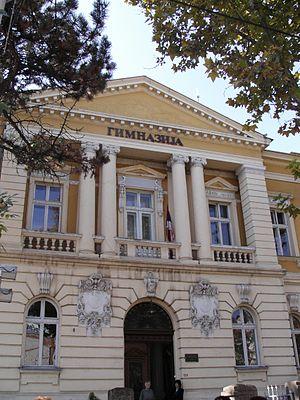
Pirot est une ville et une municipalité de Serbie située dans le district de Pirot. Au recensement de 2011, elle comptait 38 432 habitants et le territoire dont elle est le centre 57 911.
Le bâtiment du lycée de Pirot se trouve à Pirot, dans le district de Pirot, en Serbie. Il est inscrit sur la liste des monuments culturels protégés de la République de Serbie.
Les monuments culturels protégés constituent une catégorie de monuments de Serbie inscrits sur une liste de monuments bénéficiant de la protection de l'État. Il s'agit d'une troisième catégorie de monuments protégés classés, par leur importance, après les monuments culturels d'importance exceptionnelle et les monuments culturels de grande importance.